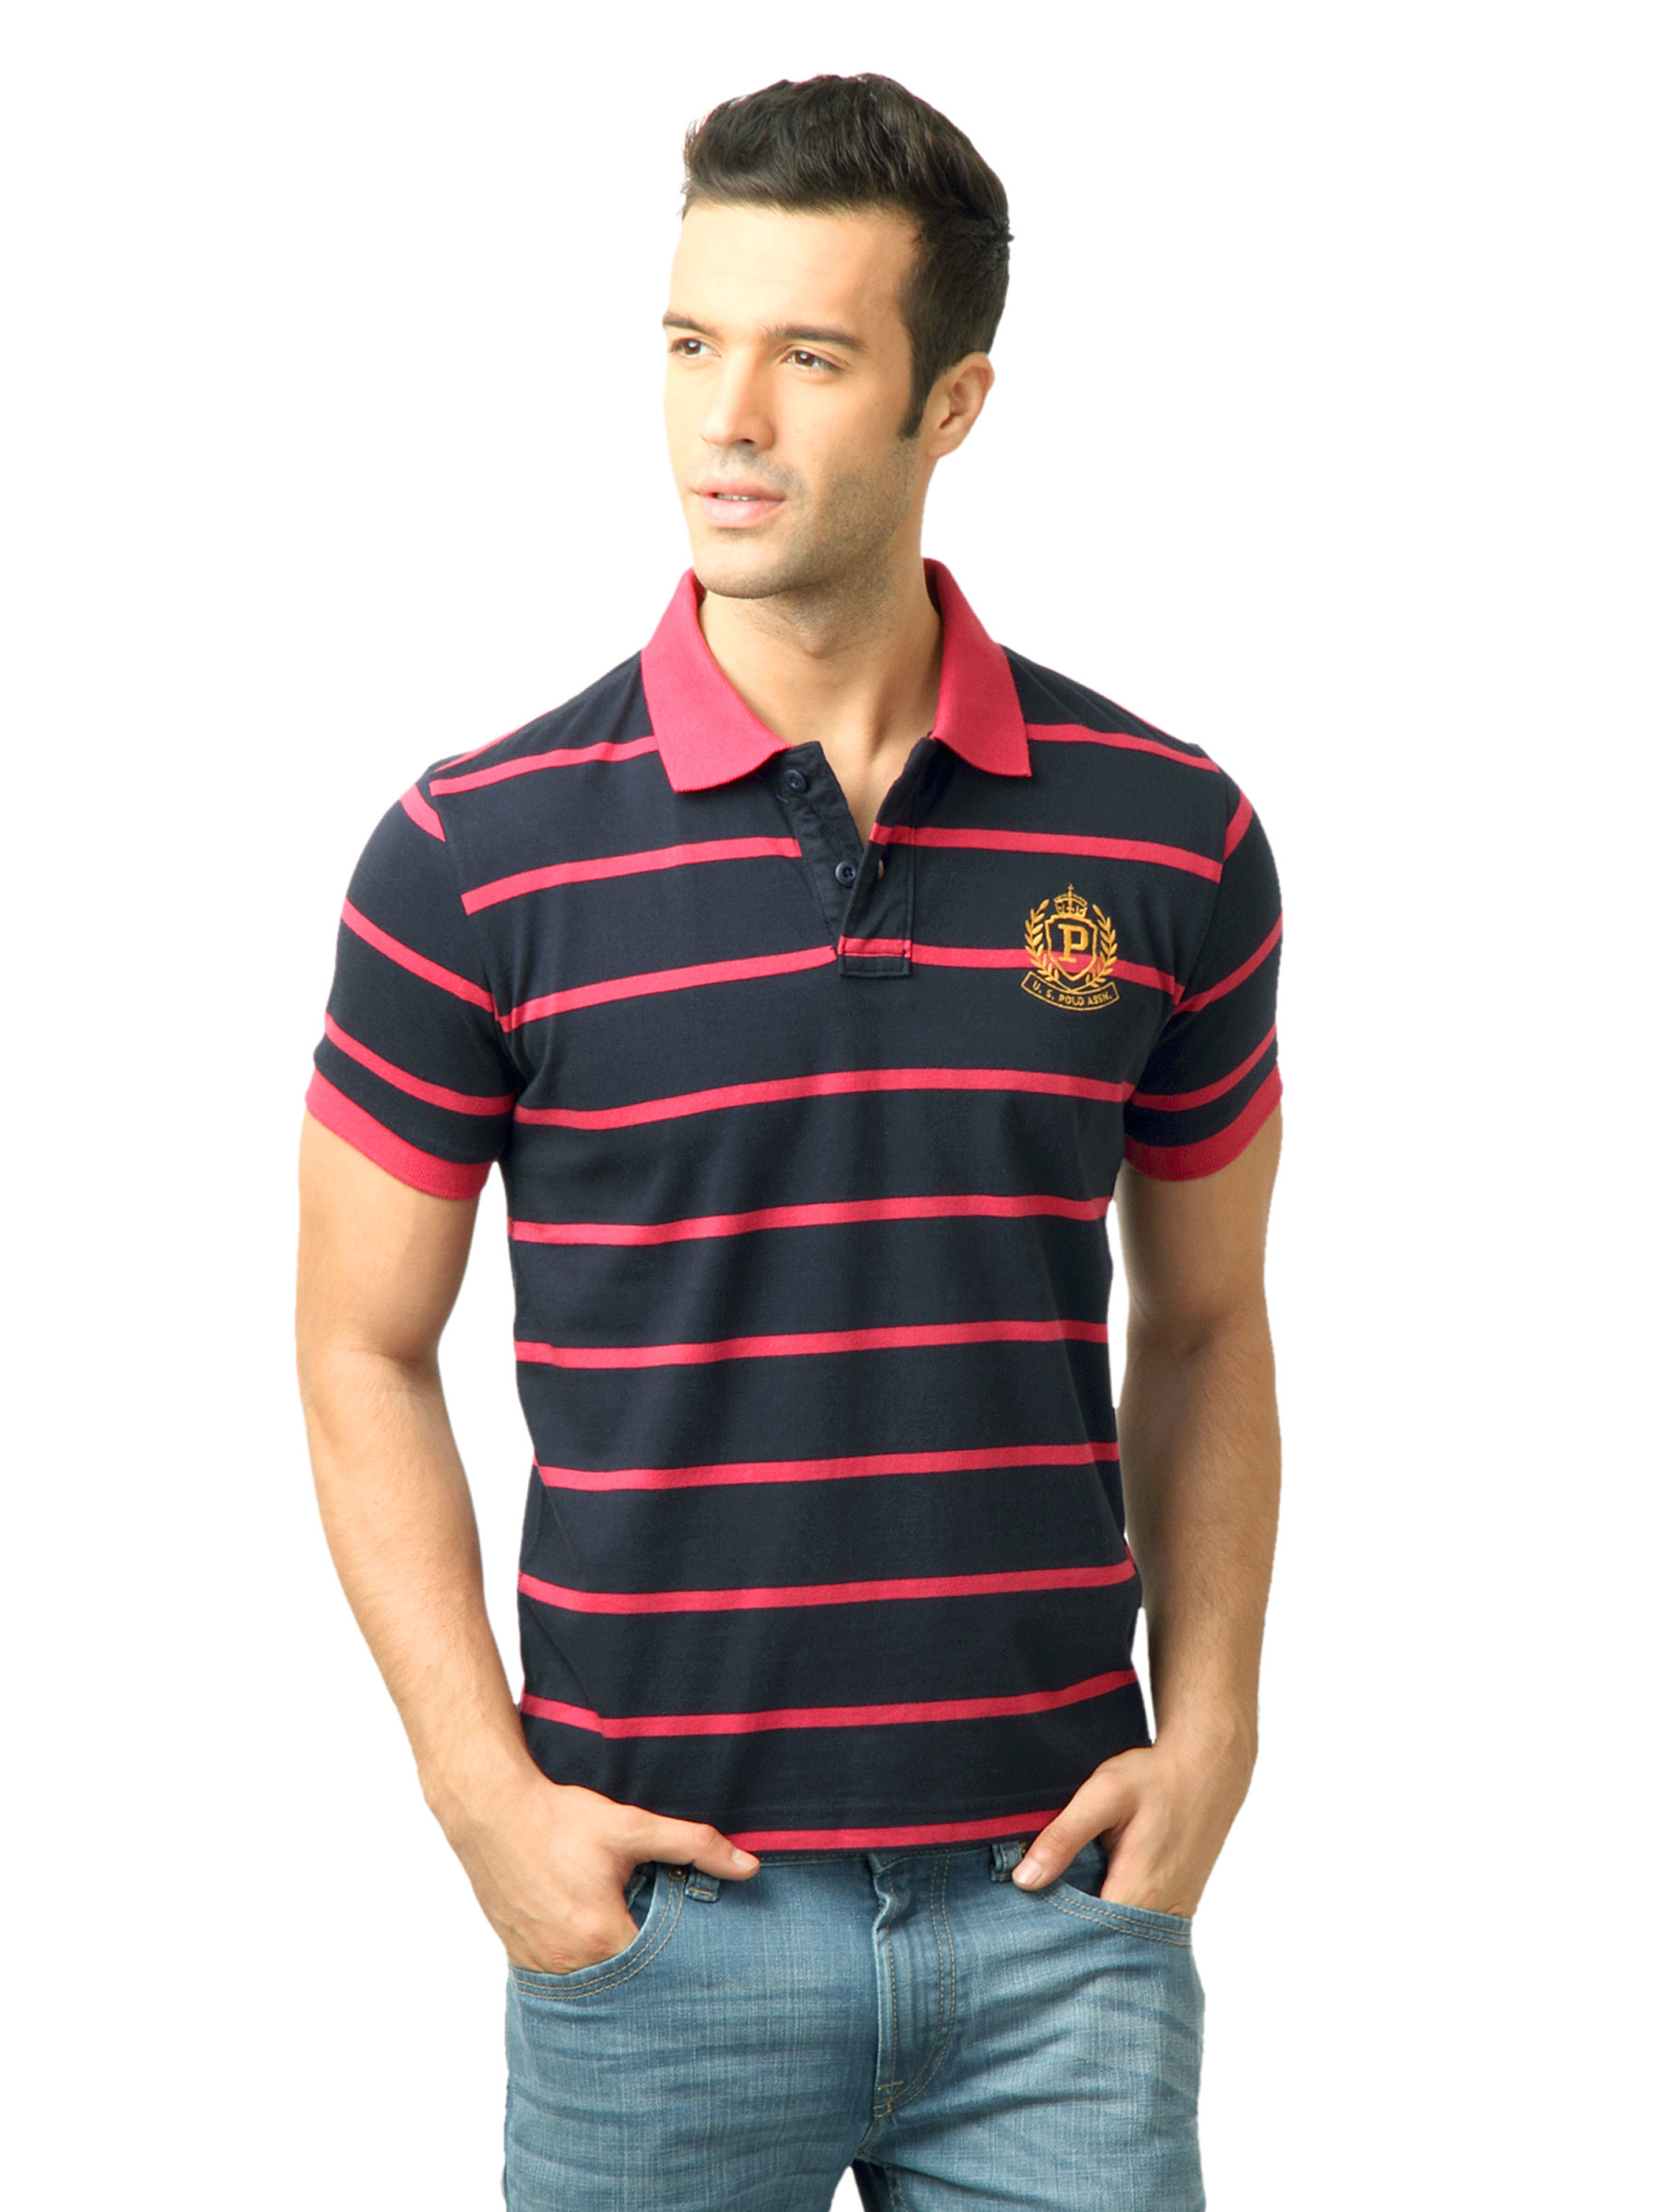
U.S. Polo Assn. Men Stripes Navy Blue  Polo Tshirt
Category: Apparel / Topwear / Tshirts
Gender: Men
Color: Navy Blue
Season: Fall 2011
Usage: Casual